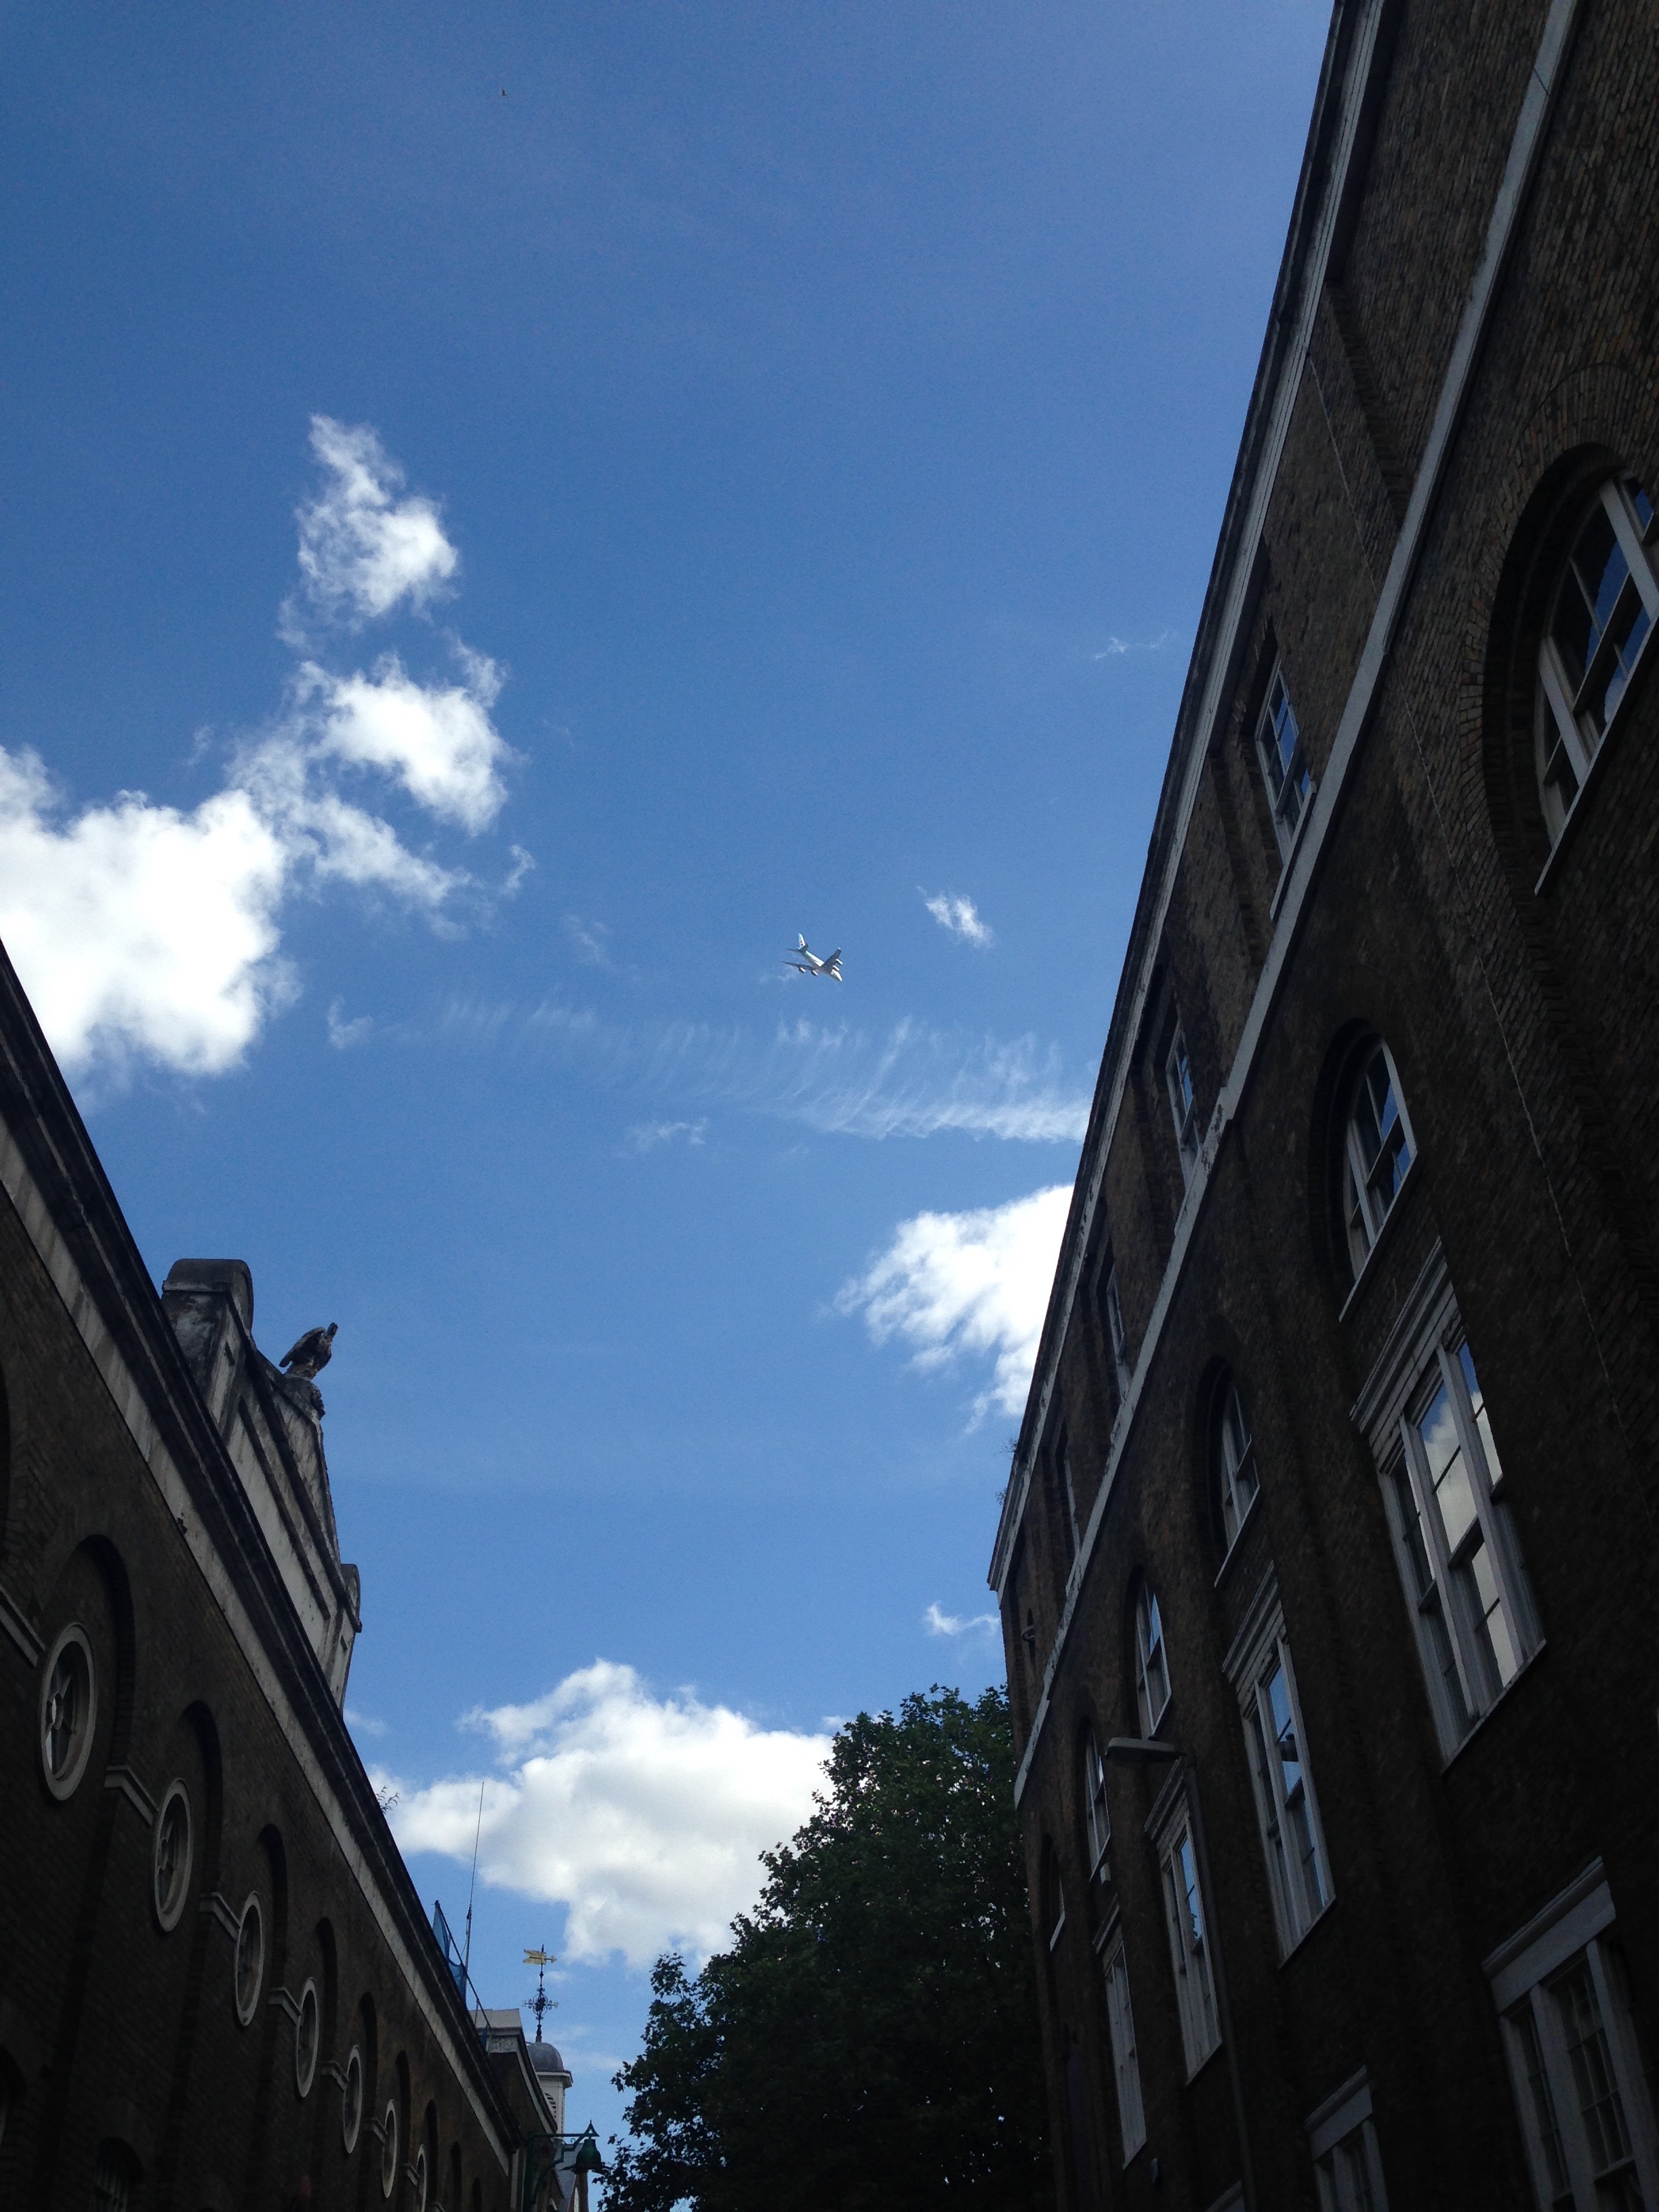
cloud, sky, city, skyscraper, downtown, blue, urban area